Mount Cole State Forest

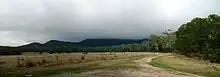
Mount Cole State Forest in clouds, looking from Middle Creek, Victoria, Australia

As the ranges face into the prevailing westerly storm track, maximum temperatures are particularly cold for the altitude and latitude. Heavy snowfalls occur regularly throughout the year, and sub-freezing daily maximum temperatures have been recorded well into spring at Lookout Hill (965 metres). Cold weather is present even at the height of summer: on 2 February 2005, the daily maximum did not exceed at Lookout Hill.